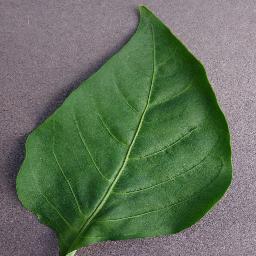
Label: Pepper,_bell___healthy